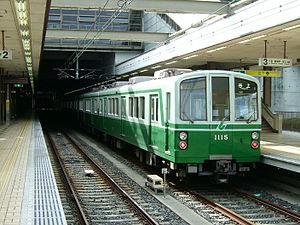
Le Bureau des transports municipaux de Kobe est une des entreprises publiques japonaise sur le transport ferroviaire de passagers. Elle exerce son activité sur le métro de Kobe et les bus urbain de Kobe. Autrefois, elle gérait également le tramway de Kobe, les bus touristiques et le Téléphérique. Son siège, étant une agence gouvernementale régionale, se trouve à la marie de Kobe.